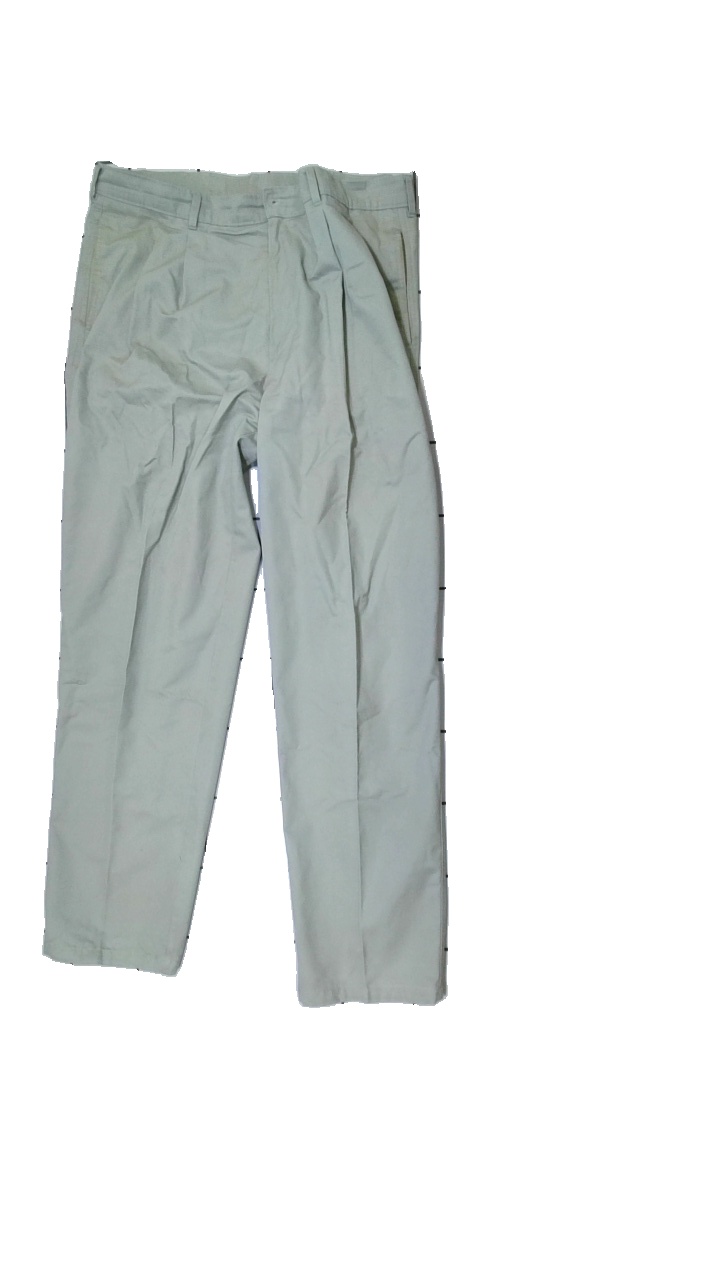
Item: Trousers (Ladies)
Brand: United Classics
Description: beige suit trousers
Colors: Beige
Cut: Regular
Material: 64% Polyester 36% Cotton
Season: All
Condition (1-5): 3
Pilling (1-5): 4
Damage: stained
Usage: Export
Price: <50